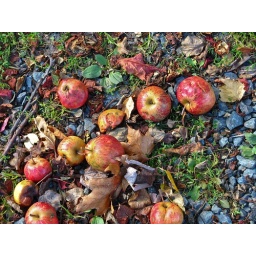
apples on the ground below a tree